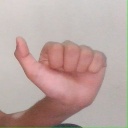
अक्षर: त